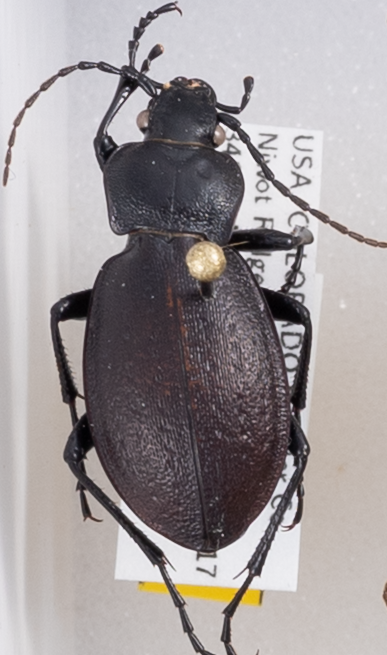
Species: Carabus taedatus
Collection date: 2018-06-05
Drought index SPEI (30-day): -2.01
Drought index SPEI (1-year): -0.638
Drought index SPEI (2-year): -0.03